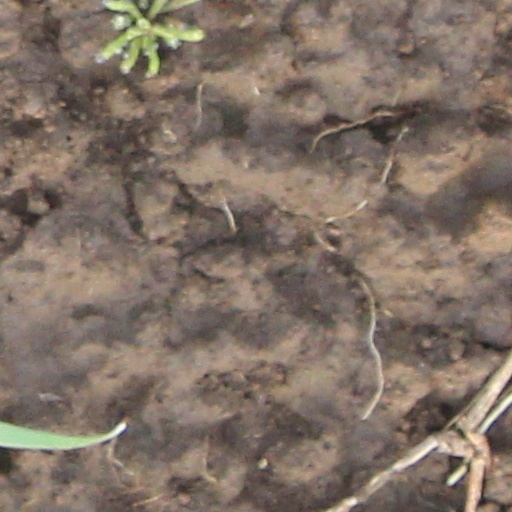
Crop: wheat